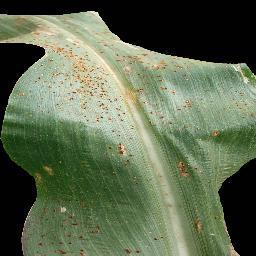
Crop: corn
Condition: (maize)_common_rust